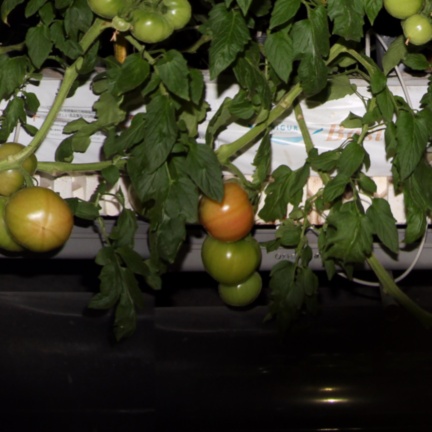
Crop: tomato